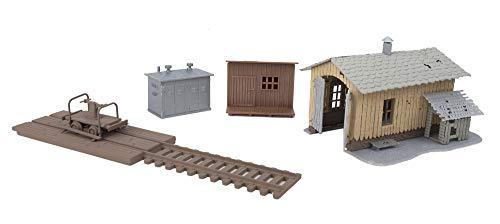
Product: Walthers Trainline HO Scale Model Trackside Tool Buildings
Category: Toys & Games | Hobbies | Trains & Accessories | Accessories | Buildings & Structures
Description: Quick and easy to build - great for first-time kit builders.
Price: $18.99